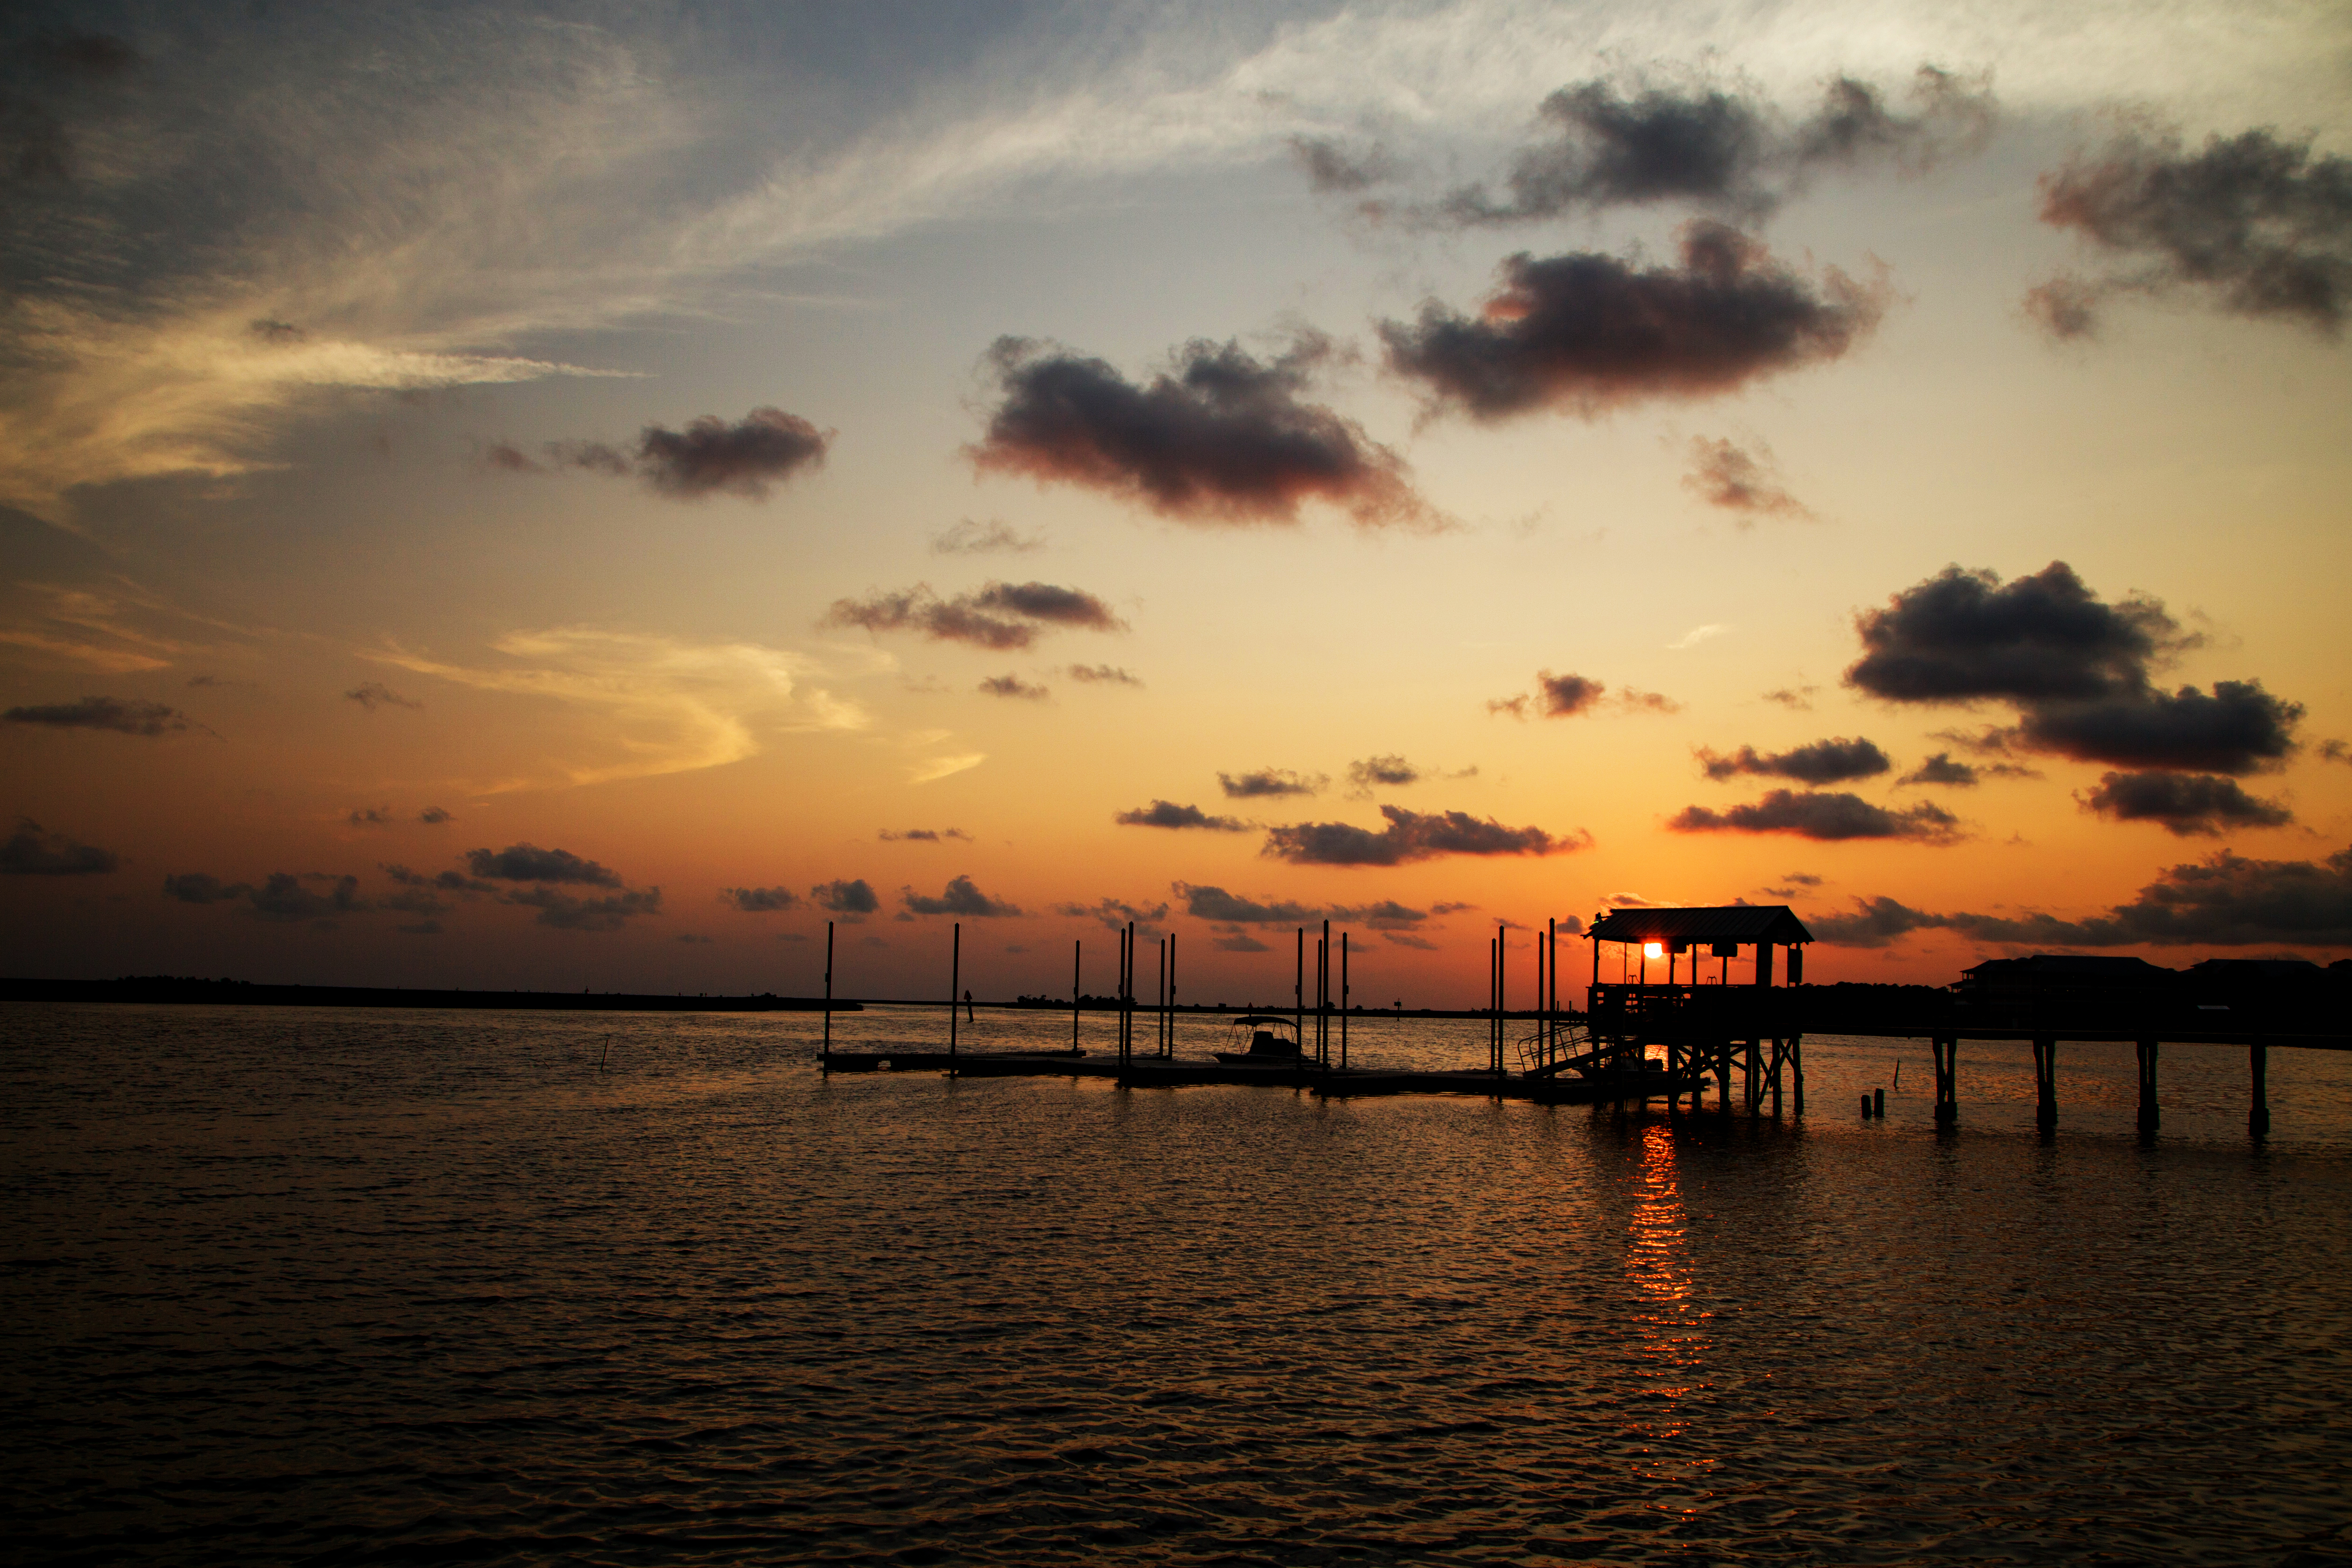
sunset, florida, clouds, water, sea, fishing, sky, horizon, afterglow, cloud, dusk, evening, sunrise, ocean, calm, morning, river, sound, tree, reflection, tropics, vacation, lake, dawn, landscape, red sky at morning, coast, pier, bay, inlet, cumulus, beach, tourism